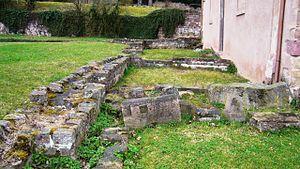
L'abbaye de Marbach est un ancien prieuré d'Alsace occupé depuis le XIIᵉ siècle par des chanoines réguliers de saint Augustin. Cette célèbre abbaye fut plus tard la maison mère de plusieurs autres établissements monastiques fondés dans le Haut-Rhin, en Allemagne et en Suisse. Elle se trouve sur un terrain élevé au-dessus des communes d'Obermorschwihr et de Vœgtlinshoffen et fut vendue en 1791 au cours de la Révolution française. Son nouveau propriétaire fit pratiquement démolir entièrement les bâtiments de l'abbaye entre 1791 et 1806. Les deux tours de l'église sont démolies à leur tour en 1830. Seuls quelques vestiges subsistent encore de nos jours dont le narthex et la ferme.